Susan Cox (nurse)

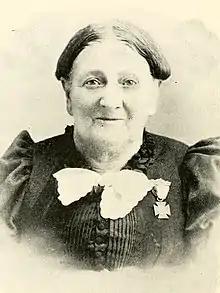
Susan Cox, from an 1897 publication

Susan Cox (née Bomberger; 18271901) served as a Union nurse during the American Civil War.